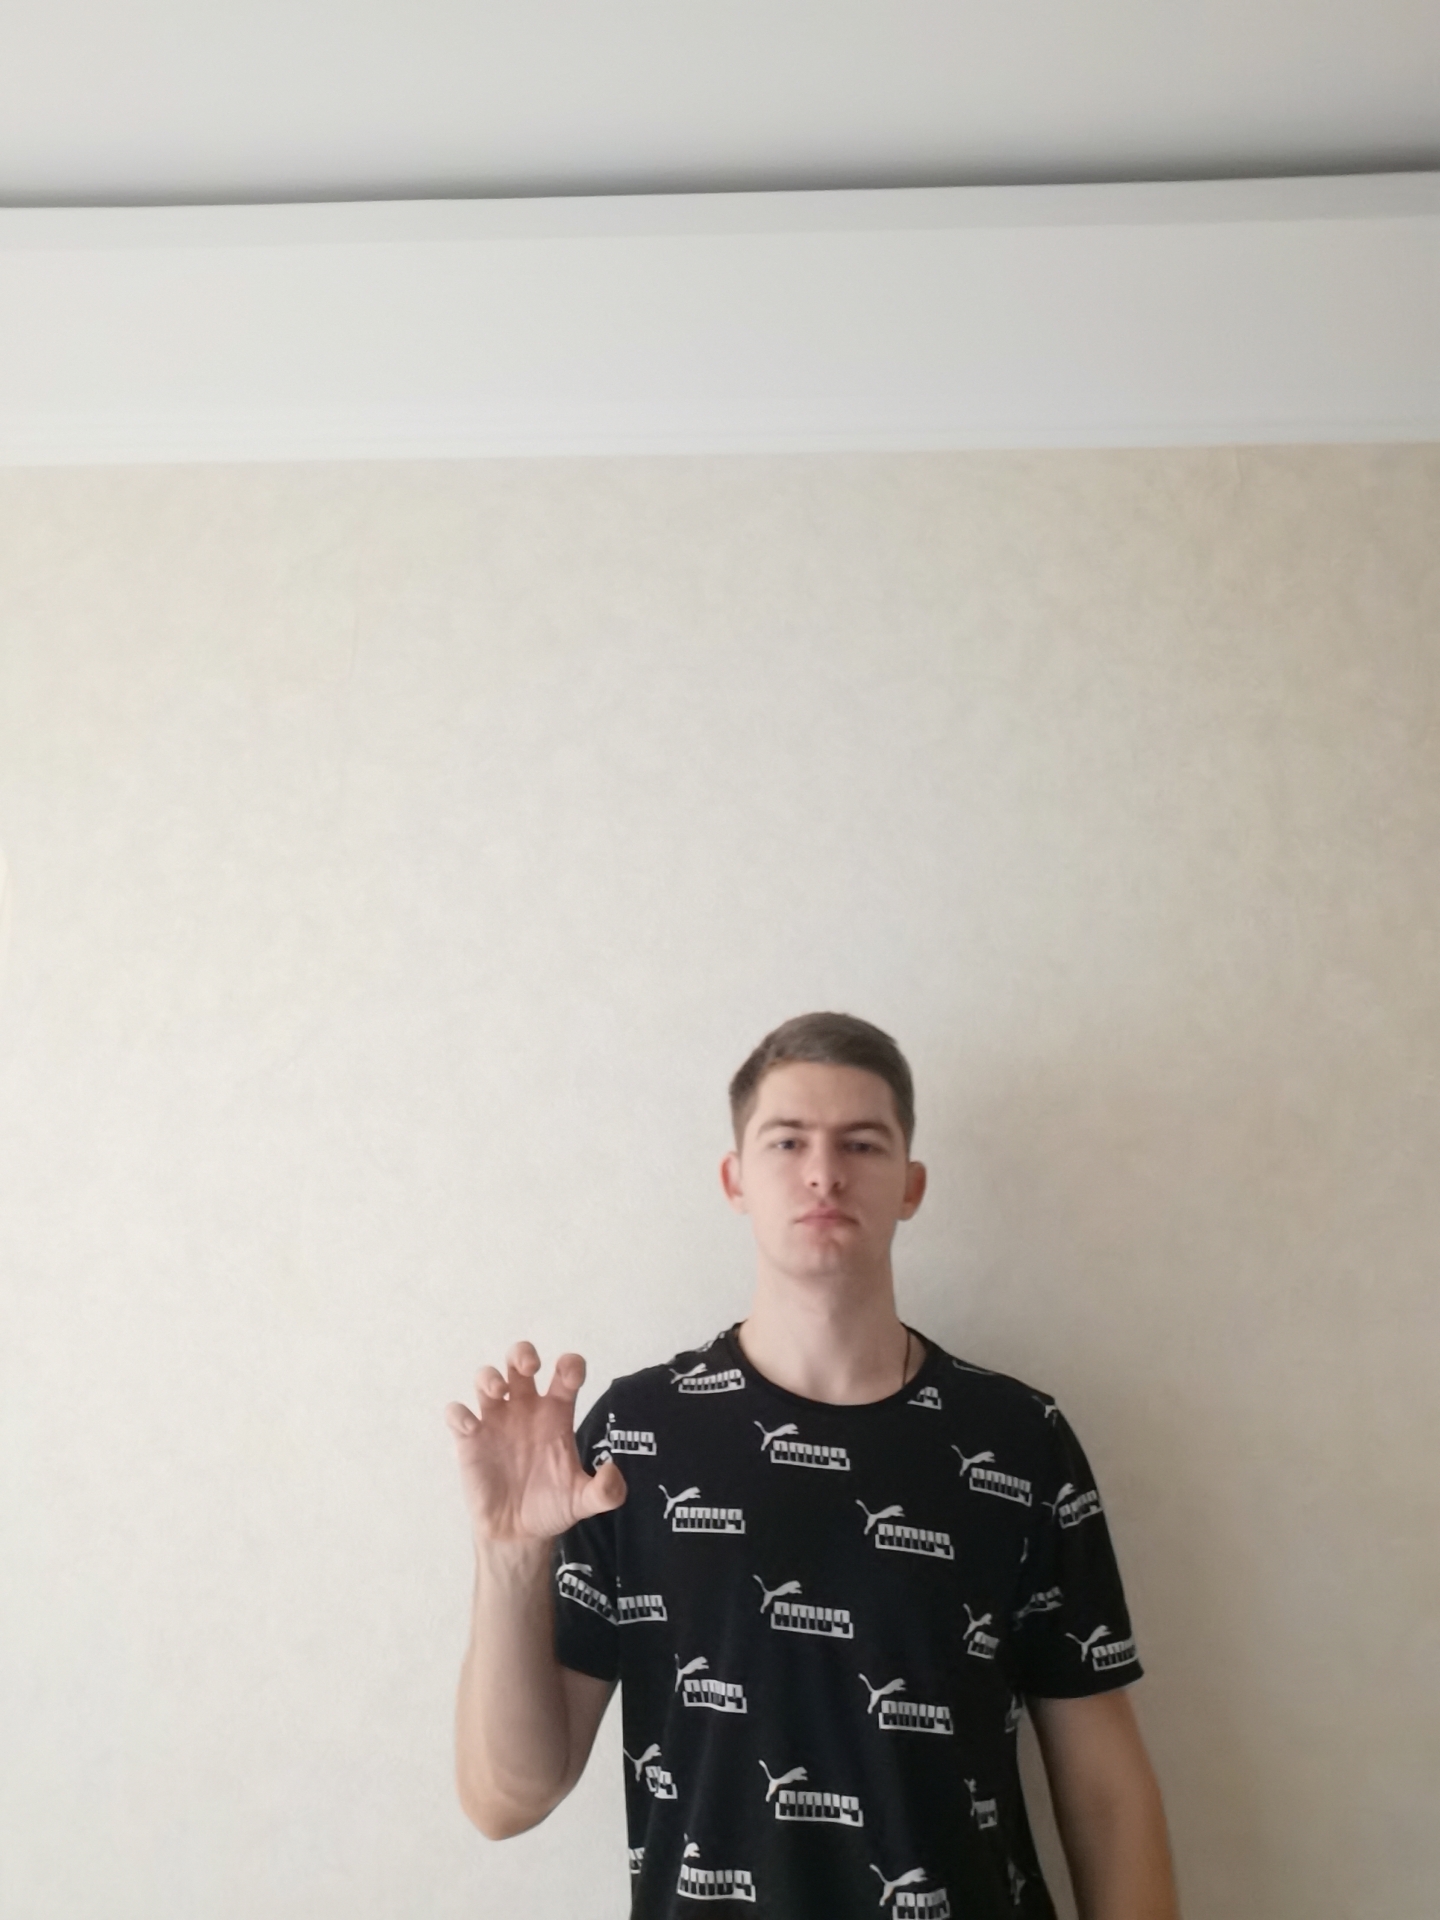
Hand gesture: grabbing